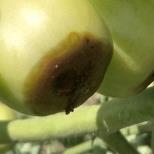
Crop: Tomato
Condition: blossom-end-rot-d